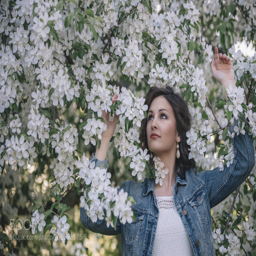
spring is around the corner